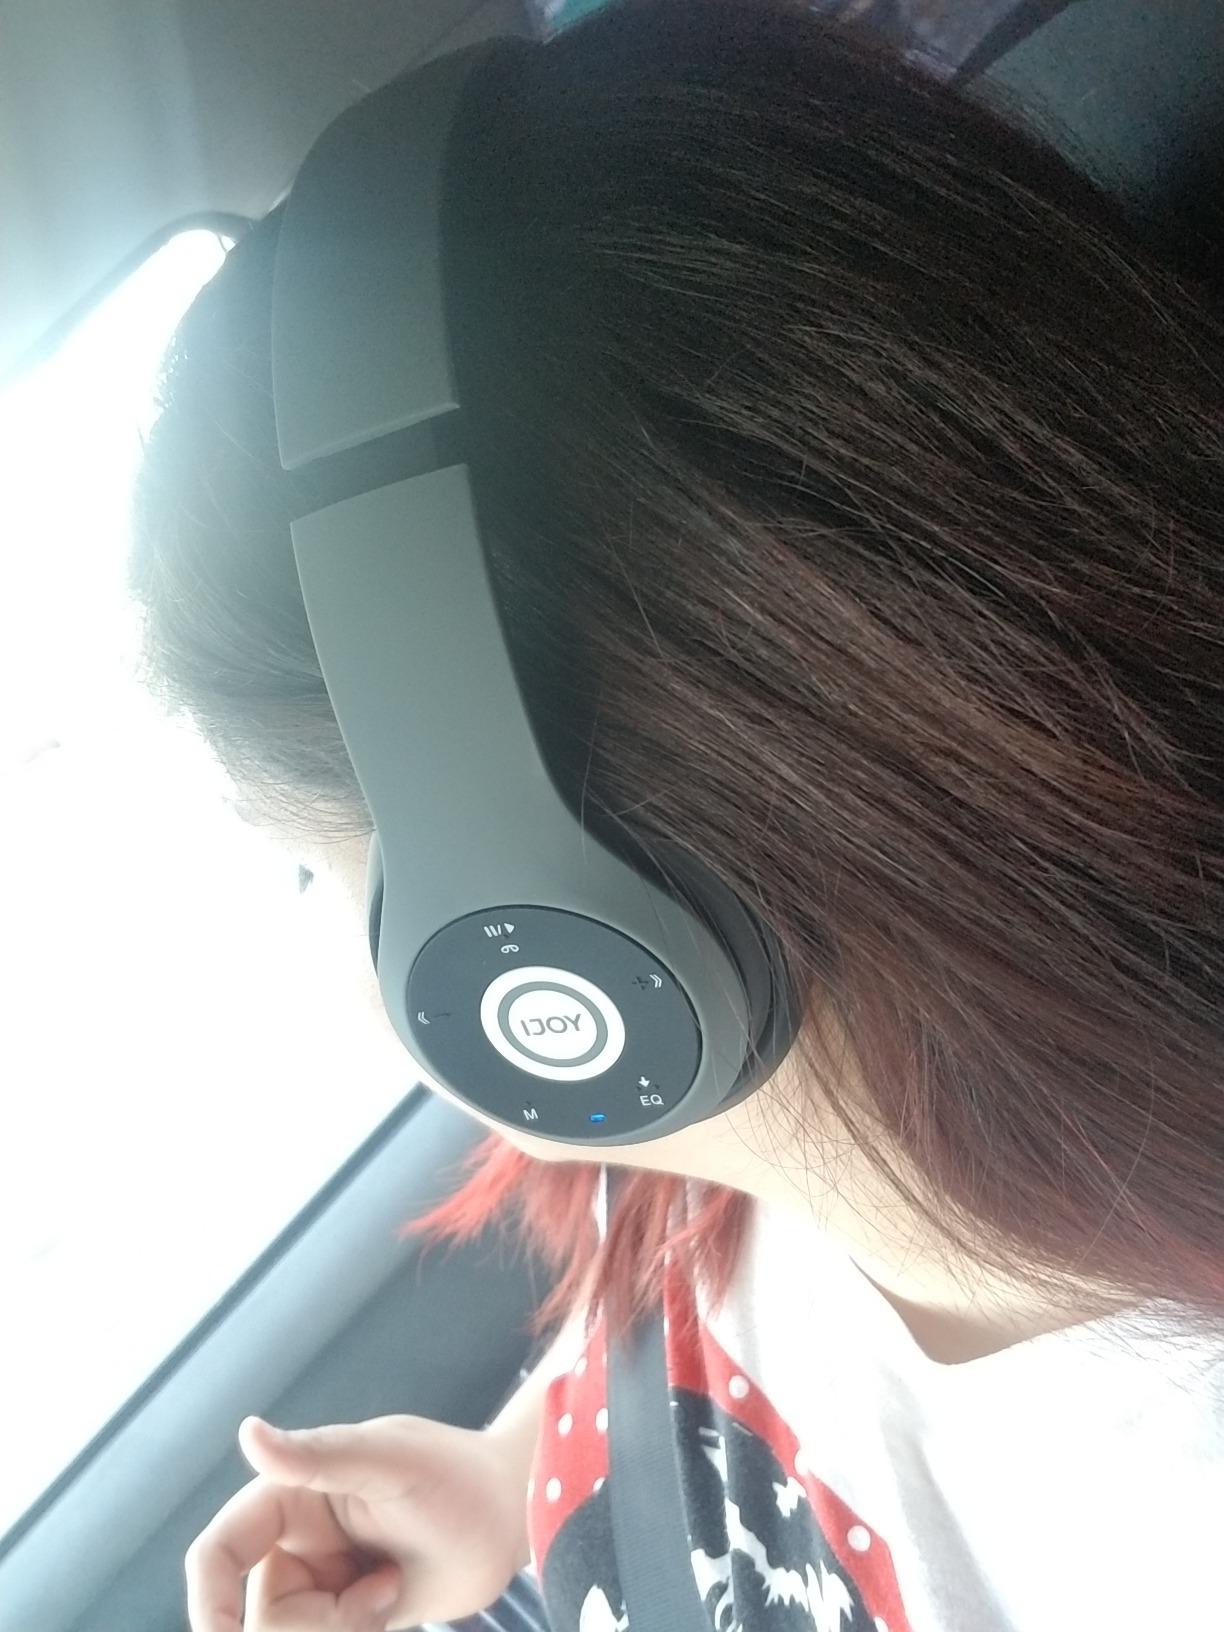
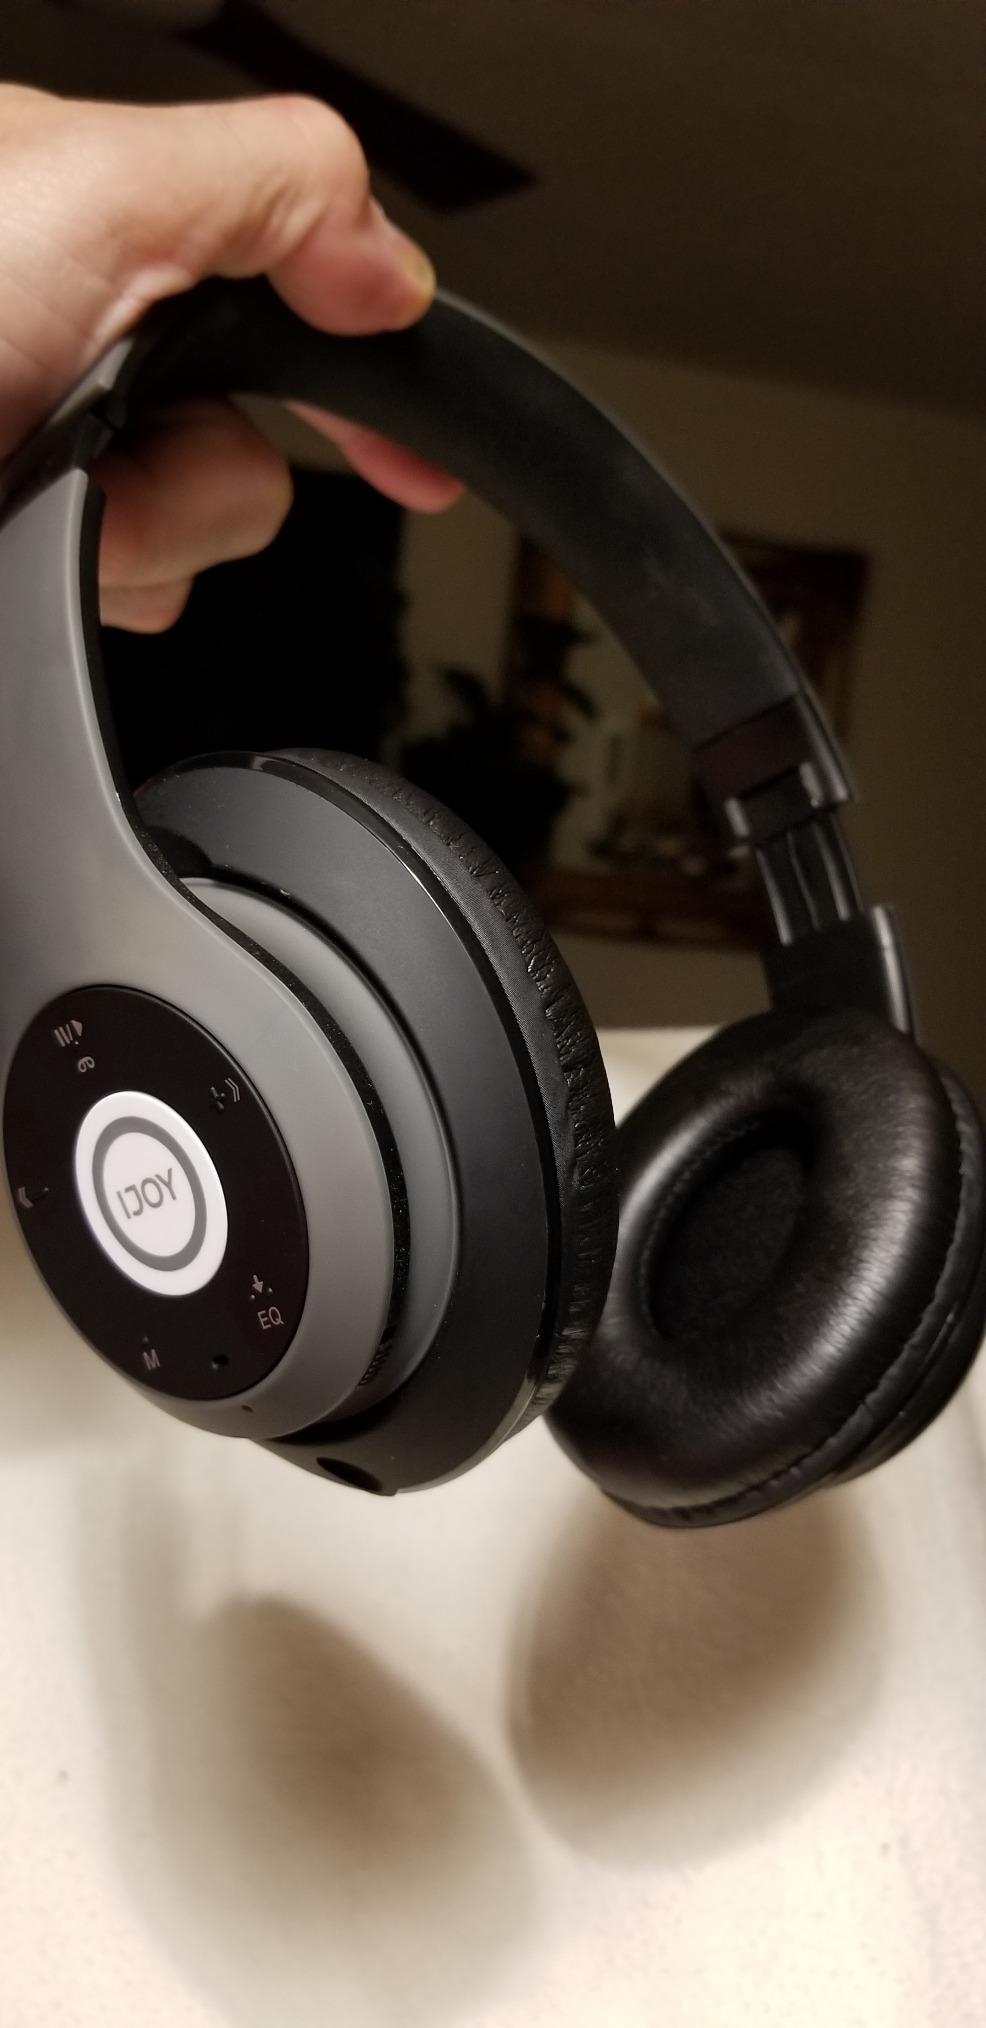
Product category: headphones
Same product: yes